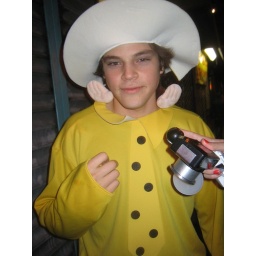
man in the big yellow hat